Music of Washington, D.C.

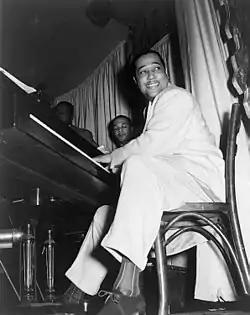
Duke Ellington was among jazz music's biggest stars

In 1957, Elizabeth Cotten recorded for the family that employed her, which included a number of composers and musicologists. One song, "Freight Train", became a folk music standard. Charlie Byrd, a District of Columbia-based jazz musician, recorded an innovative album in 1962 called "Jazz Samba" with Stan Getz, helping to launch the bossa nova craze. Skip Pitts played the famous riffs on Isaac Hayes's OST "Shaft", R&B singer Ruth Brown, Billy Stewart, doo-wop groups The Orioles (based out of District of Columbia, though from Baltimore), The Clovers, The Rainbows, By the middle of the 1960s, District of Columbia had begun to produce some major stars, like soul singer Marvin Gaye, who had 3 No. 1 Hot 100 hits including "I Heard It Through the Grapevine" in 1968. Other soul musicians are Herb Fame (of Peaches & Herb) who had the No. 1 Hot 100 hit "Reunited", and Van McCoy (disco producer, No. 1 hit "The Hustle"). Other musicians included famous folk singer Scott McKenzie (known for big hit "San Francisco"), John Fahey, one of the first "folk" musicians to gain national appeal, Peter Tork (of The Monkees), Tim Buckley, guitarist Link Wray, country singer Patsy Cline, guitarists Gregory Gaskins played with Jersey Cities Manhattan's and later Elvis Presley Danny Gatton, country star Roy Clark and Nils Lofgren (guitarist for Bruce Springsteen, Ringo Starr, and Neil Young). Jorma Kaukonen and Jack Casady, childhood friends from the District, moved to San Francisco, playing in Jefferson Airplane during their height of their success before forming Hot Tuna.